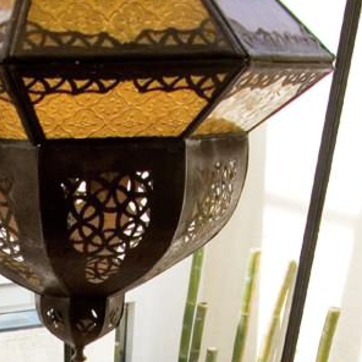
Material: metal